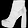
Label: Ankle boot